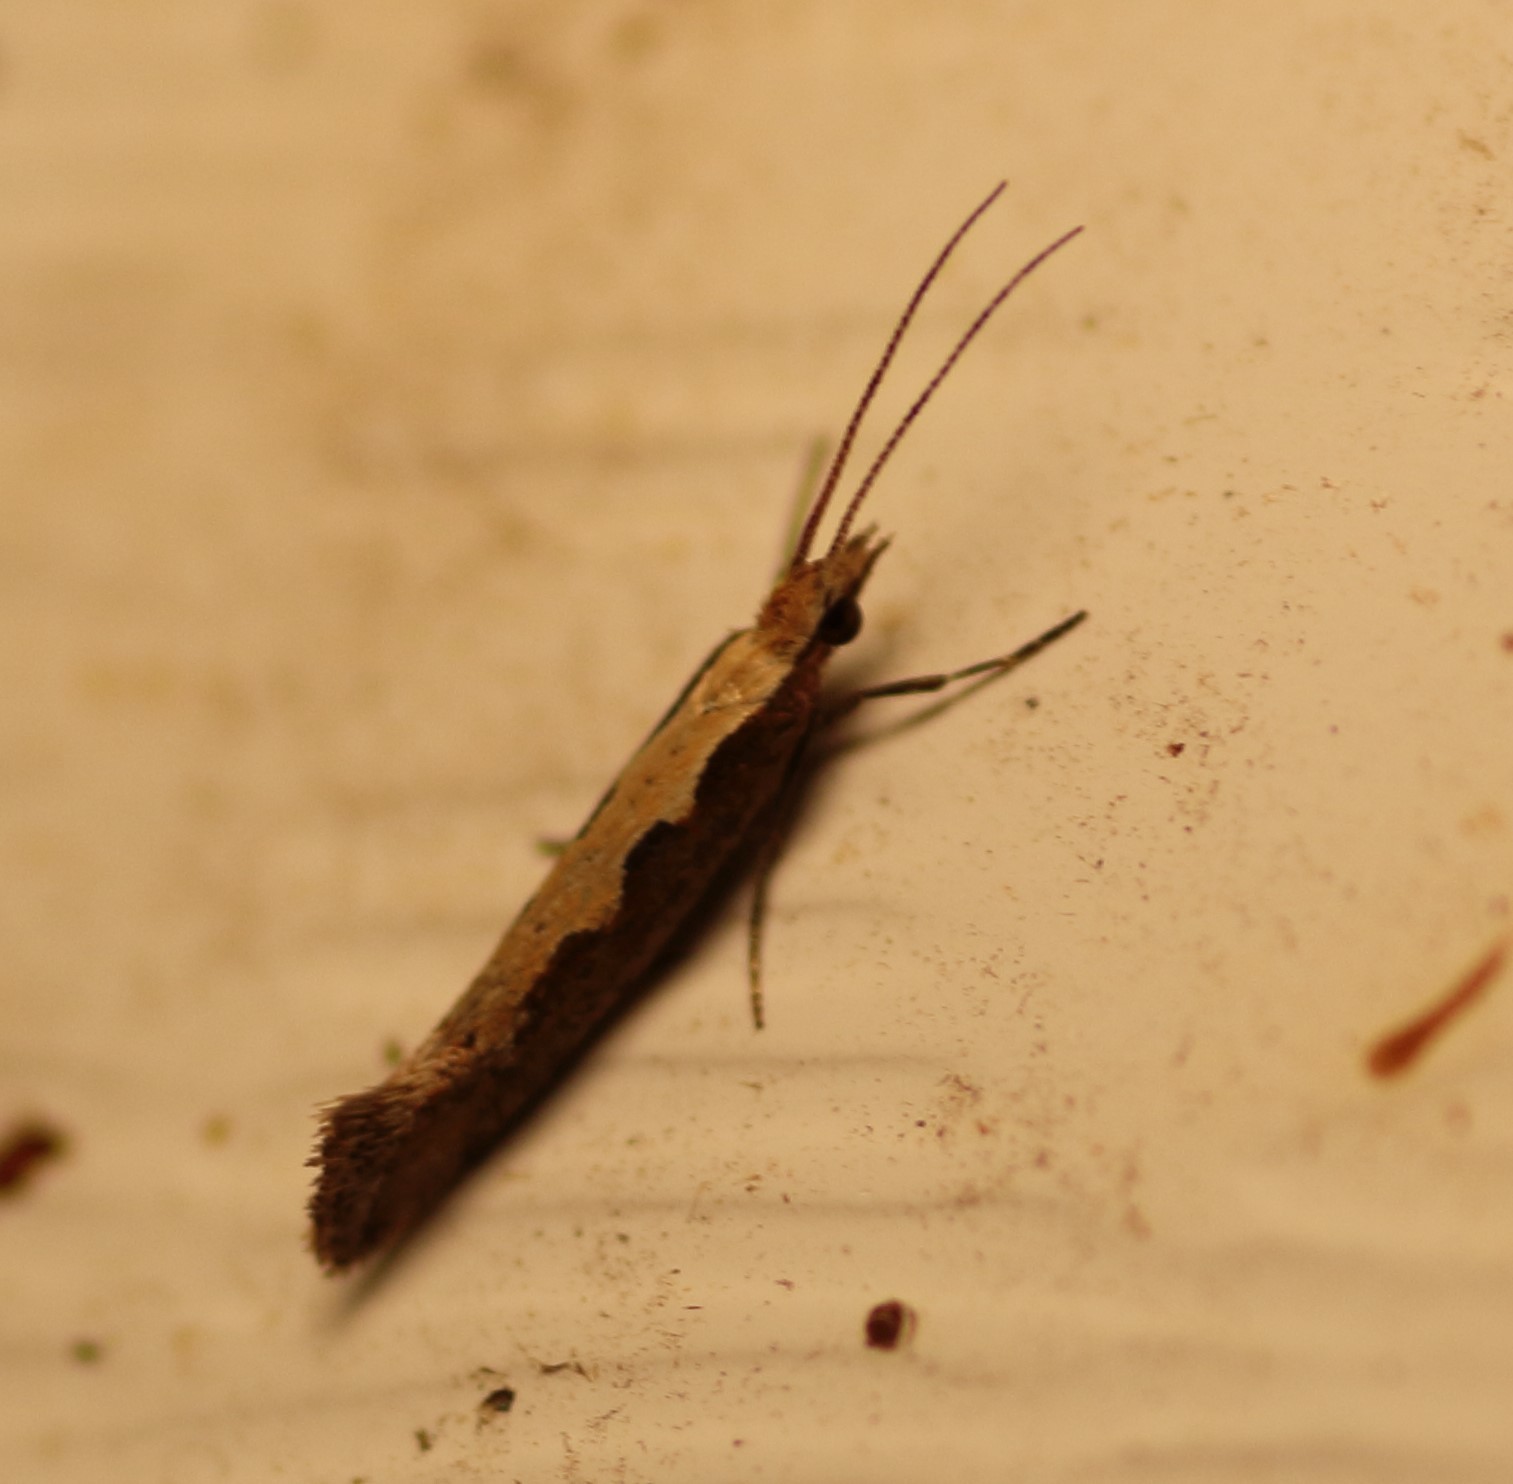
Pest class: diamondback_moth